Legal career of Mary Robinson

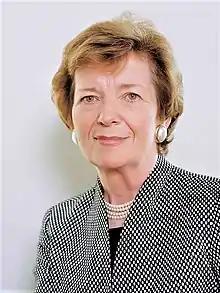
Portrait of Mary Robinson

The legal career of Mary Robinson (Irish: ; née Bourke), which occurred prior to her becoming President of Ireland in 1990 (and was largely concurrent with her time in the Irish Senate), lasted over 22 years. Made a barrister in 1967, Robinson specialised in constitutional, criminal, and European community law.